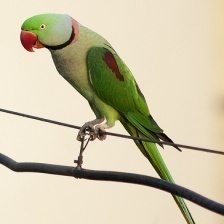
Species: ALEXANDRINE PARAKEET
Scientific name: PSITTACULA EUPATRIA